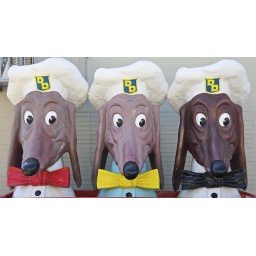
The dogs were resting in the shade of a building by the beach